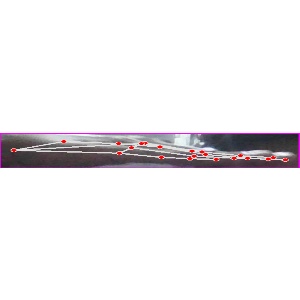
अक्षर: ज